Brumby

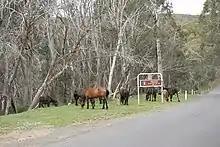
A small group of horses grazing next to a paved road

Horses were first described as pests in Australia in the 1860s. Their environmental impact may include soil loss, compaction, and erosion; trampling of vegetation; reduction in the vastness of plants; increased tree deaths by chewing on bark; damage to bog habitats and waterholes; spreading of invasive weeds; and various detrimental effects on population of native species. In some cases, when feral horses are startled, they may damage infrastructure, including troughs, pipes, and fences. However, brumbies are also credited for helping keep tracks and trails clear for bush walkers and service vehicles in some areas. In recent years, the impact of bushfires has exacerbated the impact of brumbies as native species struggle to adapt to climate change.